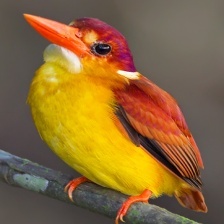
Species: RUFOUS KINGFISHER
Scientific name: CHLOROCERYLE INDA